Waalse Kerk, Haarlem

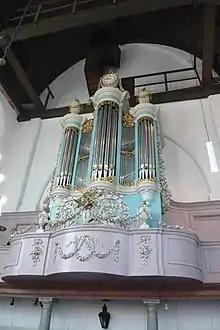
The organ was built in 1808 by Friederichs.

The "Waalse kerk" is a Walloon church that was built in the middle of the 14th century and has an upper gallery built for the Beguines who lived there on the courtyard that still bears their name. The sacristy dates from the 16th century, with wooden arches and a mantel from the 17th century. The organ was built in 1808 by Friederichs, and in the attic, there is a mechanical clock that drives the hands on the clock of the organ. In the church tower there is a bell from 1512 with a diameter of 56.5 centimeters.